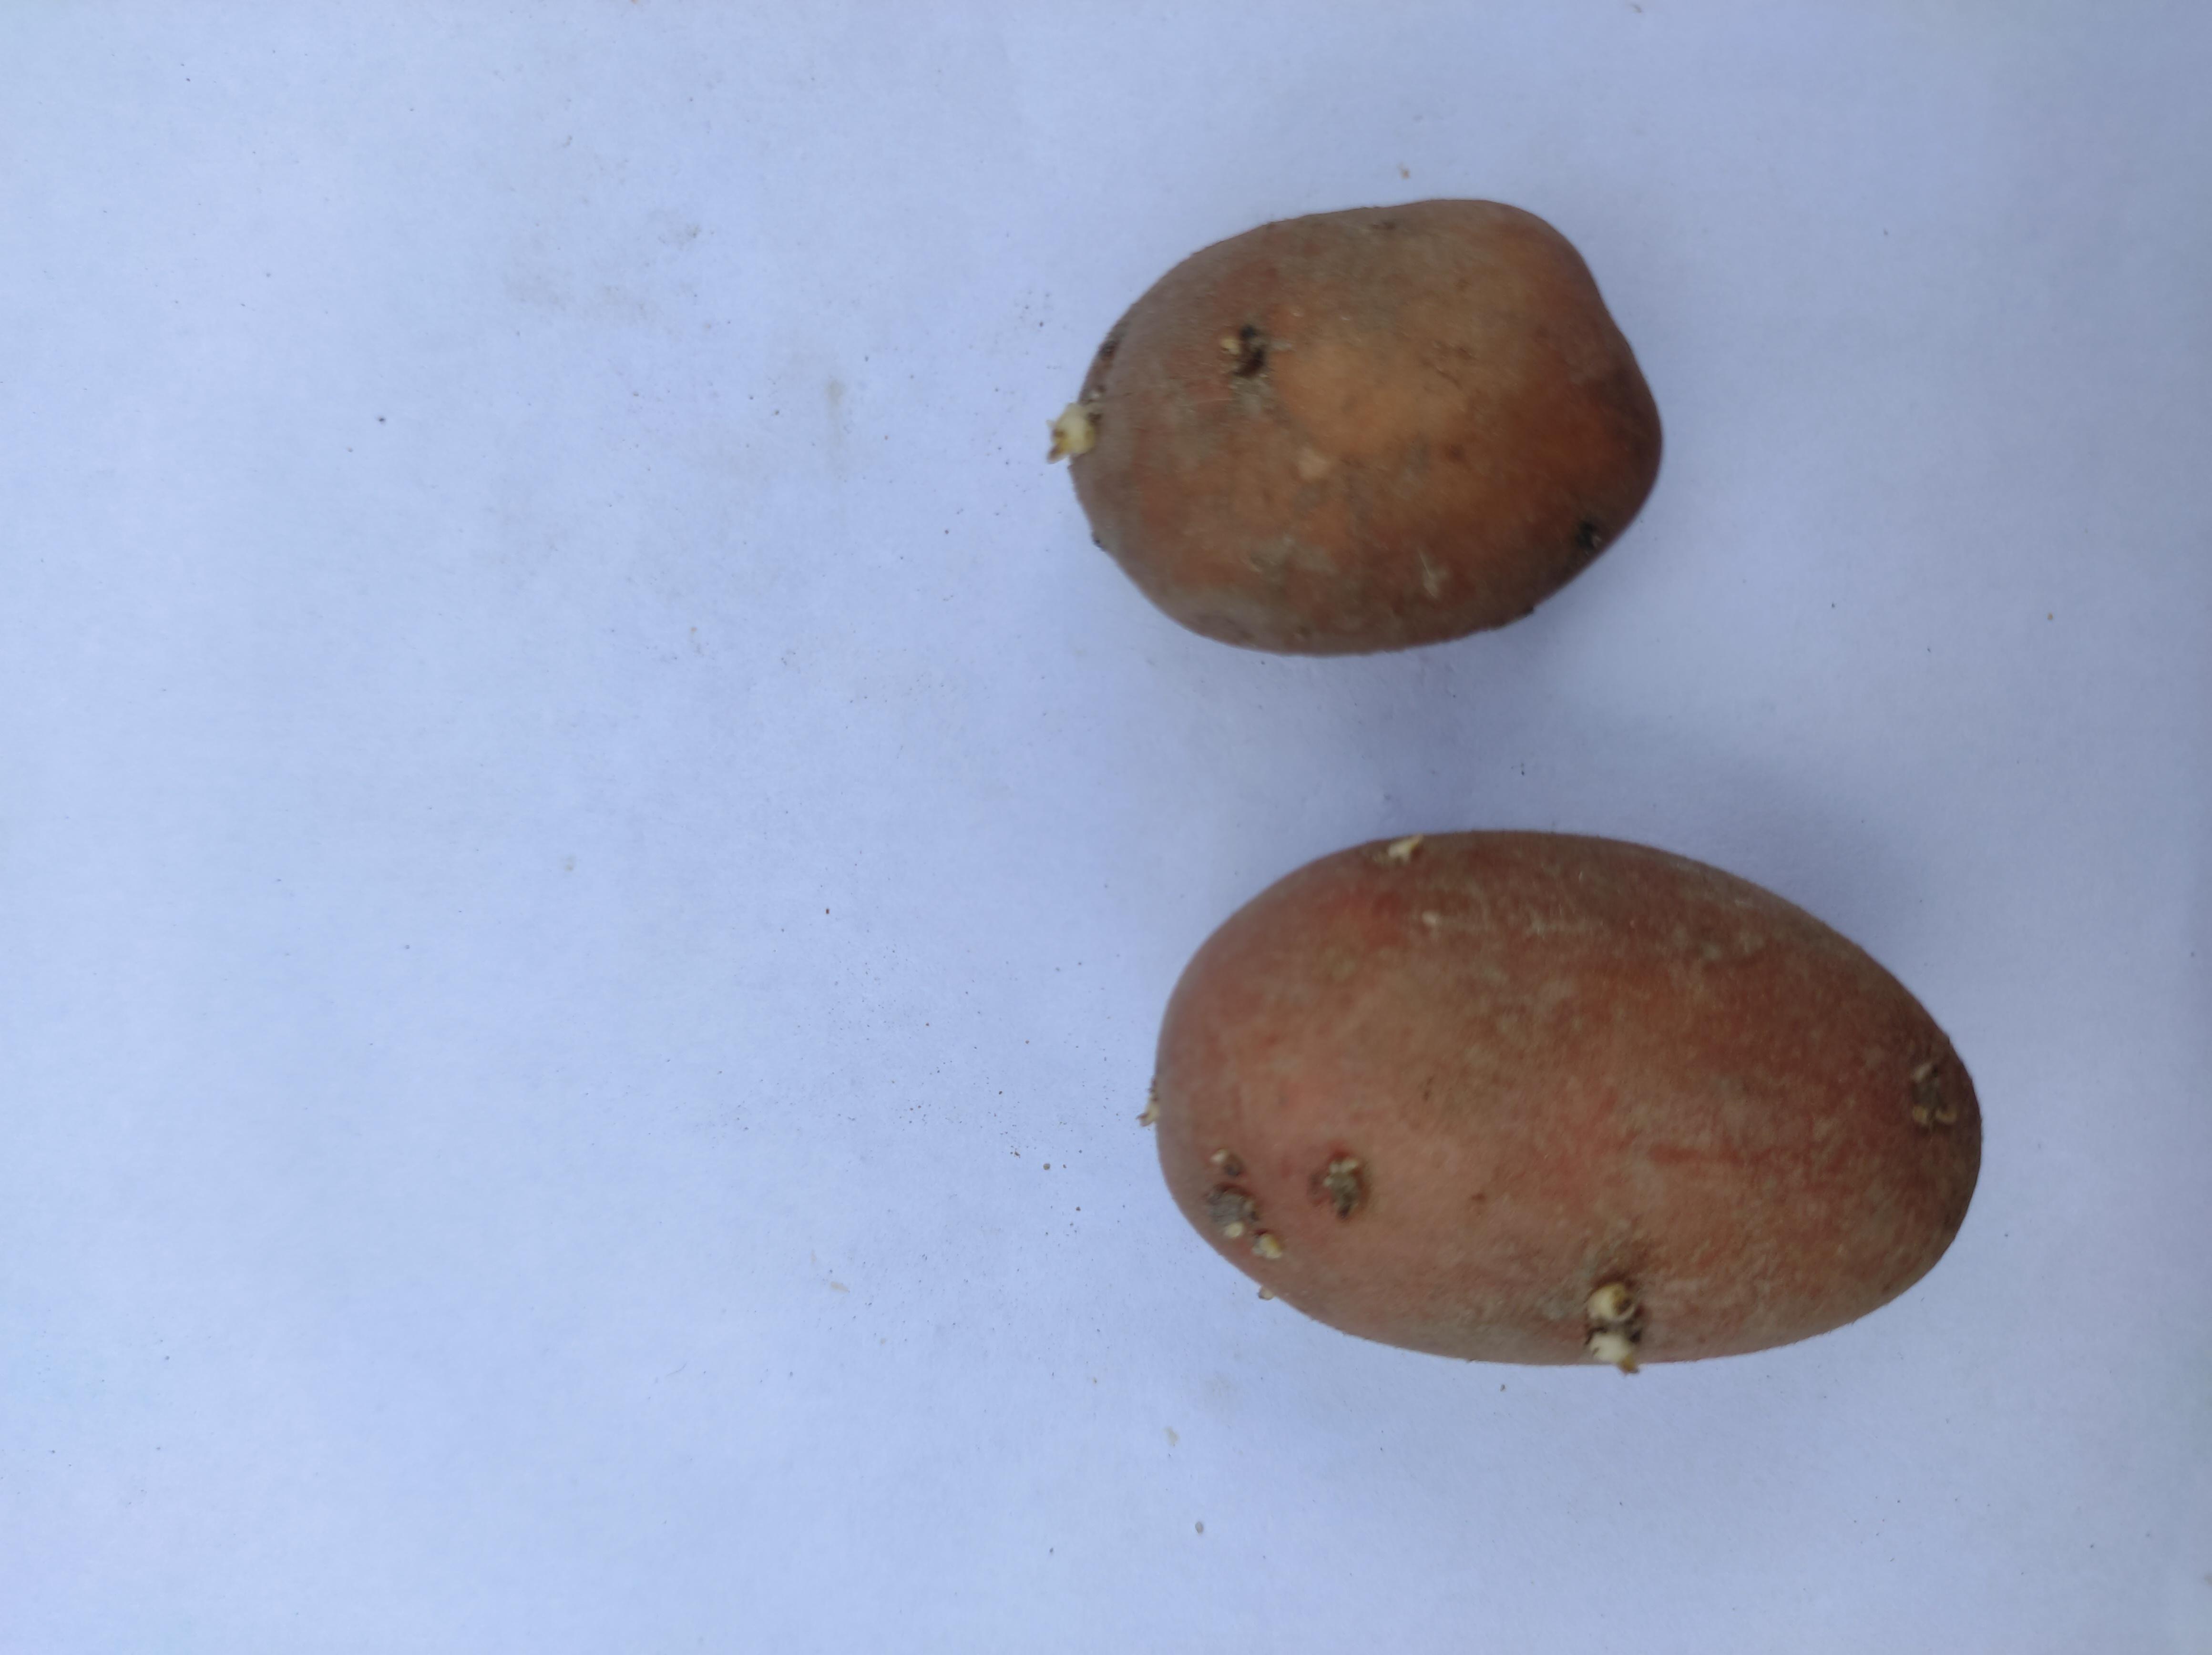
Label: Potato